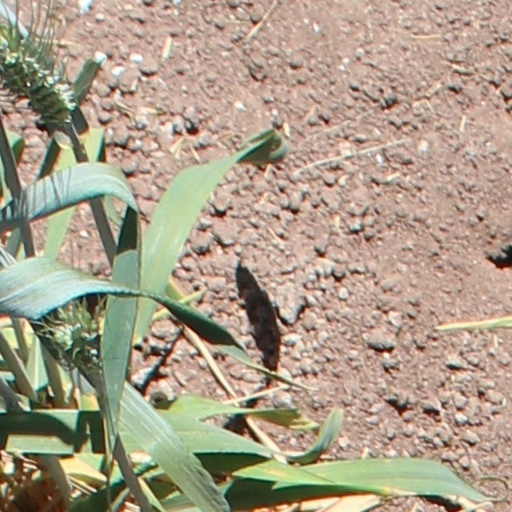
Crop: wheat